Yamanouchi Station (Kyoto)

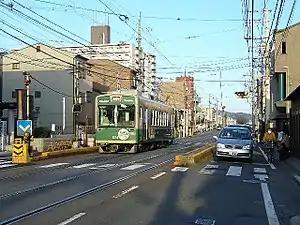
Station platforms, 2006

is a tram stop in Ukyo-ku, Kyoto, Japan. The station is serviced by the Randen Arashiyama Line that begins at and continues west to .